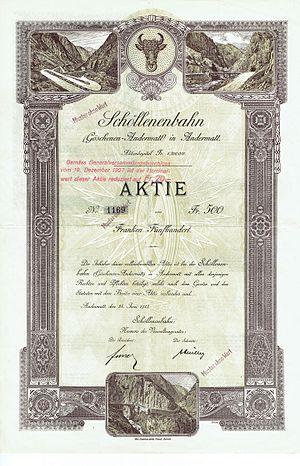
La Schöllenenbahn est une courte ligne à voie unique et à crémaillère du canton suisse d'Uri. Elle relie Göschenen à Andermatt et emprunte les gorges de la Reuss. Elle présente une pente maximale de 179 ‰.